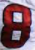
Number: 8